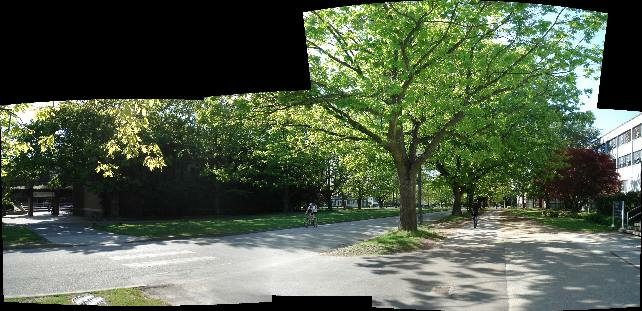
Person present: No